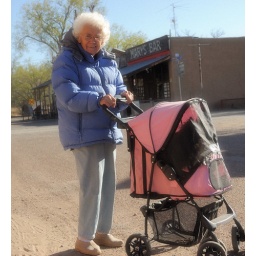
our early to get the Sunday paper with her little dog in the stroller